Richard Lugar

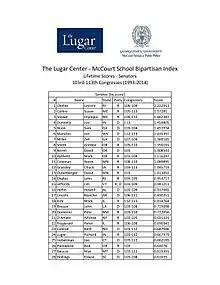
A sample from the Lugar Bipartisan Index, compiled by the Lugar Center

Although Republican, Lugar often worked across the aisle, working alongside Democrats on many initiatives. For this reason, he commonly broke with traditional Republican lines, especially on non-domestic issues. Lugar's most well-known piece of legislation, the Nunn–Lugar Cooperative Threat Reduction Agreement, was co-sponsored with Sam Nunn, a Democratic Senator from Georgia. Lugar's bipartisan efforts earned him 24th place of 227 Senators' lifetime scores from 1993 to 2014 according to the Lugar Bipartisan Index, with a score of .668. Lugar continued to support bipartisan solutions and initiatives as one of the policy focus areas of The Lugar Center.